1968 Thule Air Base B-52 crash

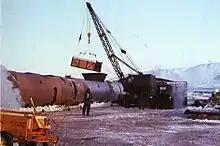
A crane shown loading contaminated ice into a large steel tank.

The USAF worked with Danish nuclear scientists to consider the clean-up options. The spilled fuel in the blackened area was heavily contaminated, raising concerns that when the ice melted in the summer, the radioactive fuel would float on the sea and subsequently contaminate the shore. The Danes thus insisted on the removal of the blackened area to avoid this possibility. The Danes also requested that the nuclear material not be left in Greenland after the cleanup operation was complete, therefore requiring General Hunziker to remove the contaminated ice and wreckage to the United States for disposal. USAF personnel used graders to collect the contaminated snow and ice, which was loaded into wooden boxes at the crash site. The boxes were moved to a holding area near Thule Air Base known as the "Tank Farm". There, contaminated material was loaded into steel tanks prior to being loaded onto ships. Debris from the weapons was sent to the Pantex plant in Texas for evaluation, and the tanks were shipped to Savannah River in South Carolina. According to General Hunziker, 93 percent of the contaminated material was removed from the accident site.